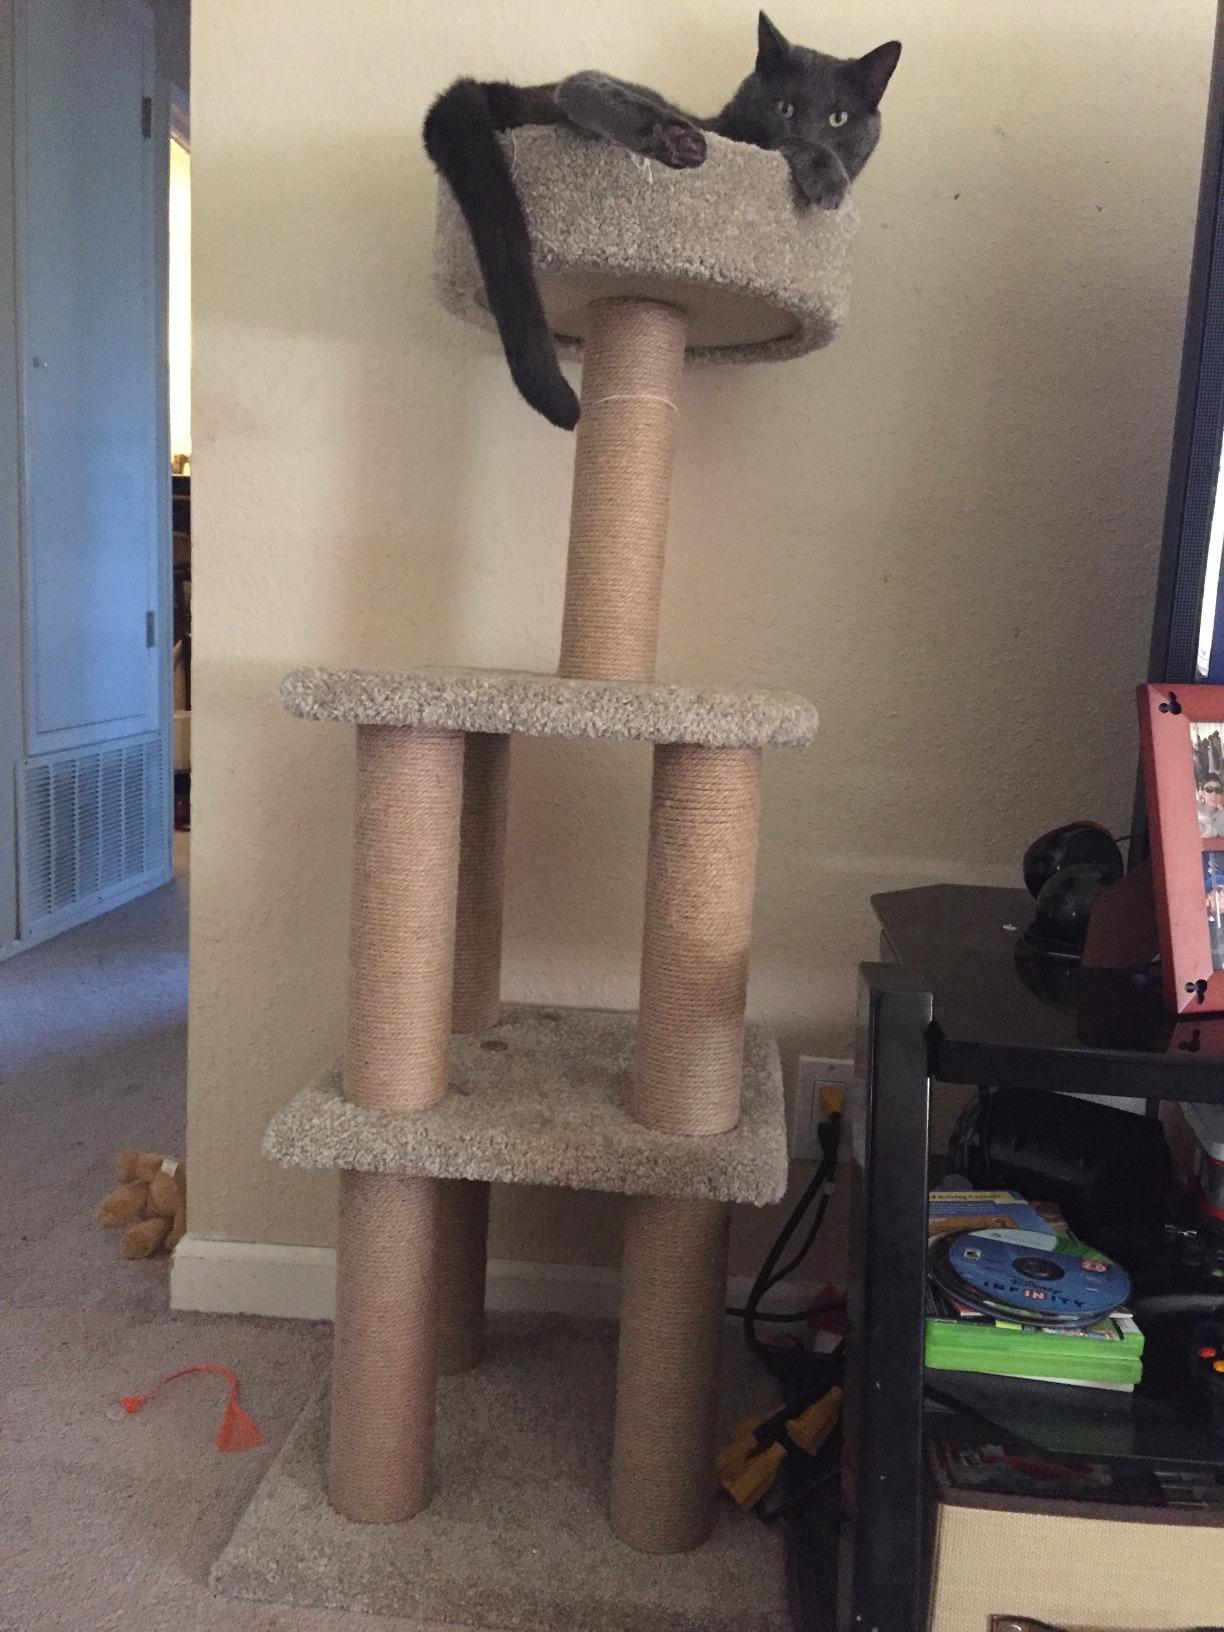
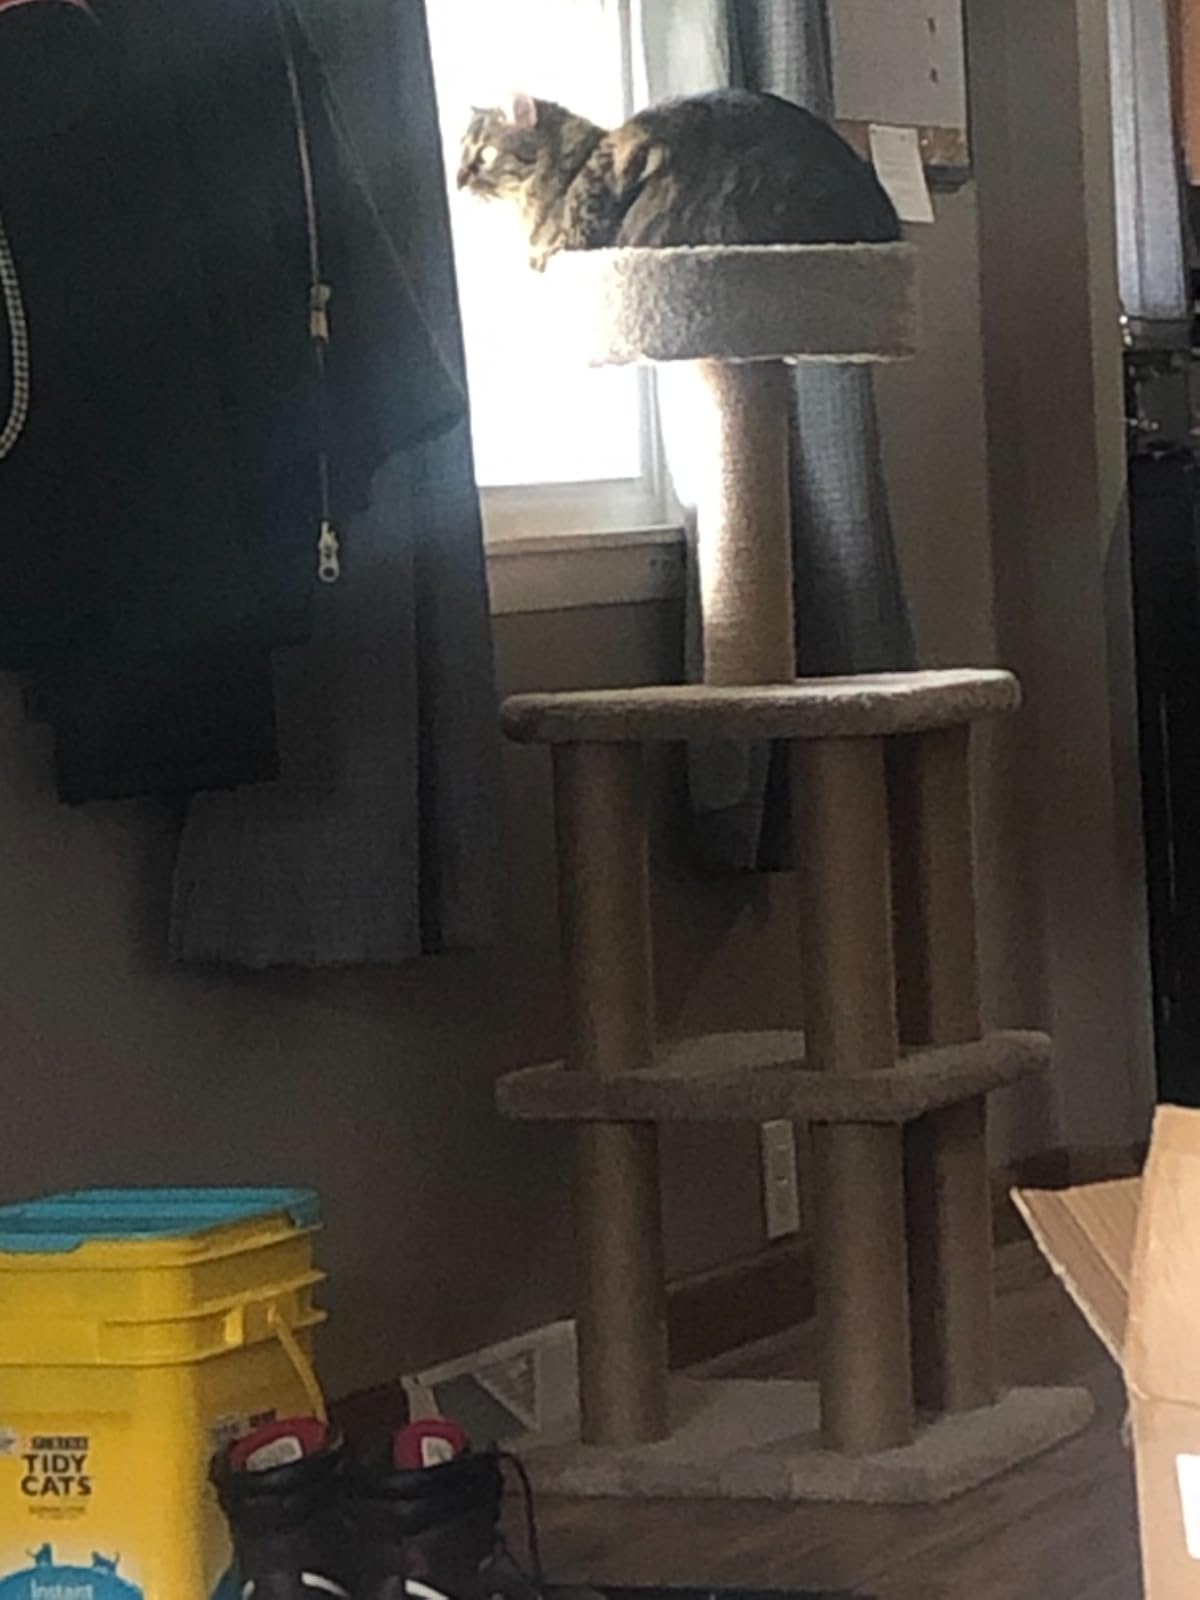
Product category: items_cat tree
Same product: yes